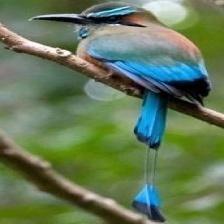
Species: TURQUOISE MOTMOT
Scientific name: EUMOMOTA SUPERCILIOSA